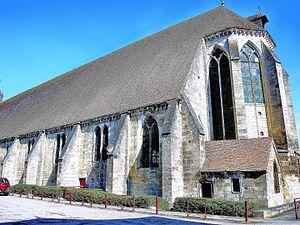
Hôtel Dieu Notre-Dame des Fontenilles. Musée, office de tourisme de la ville de Tonnerre.
Tonnerre est une commune française située dans le département de l'Yonne, en région Bourgogne-Franche-Comté. Les habitants se nomment les Tonnerrois et Tonnerroises.